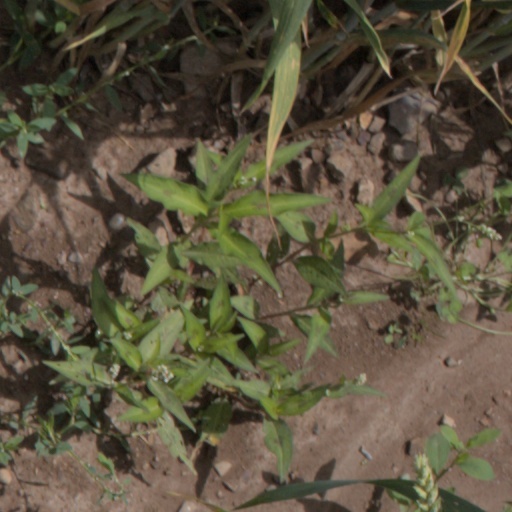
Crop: wheat